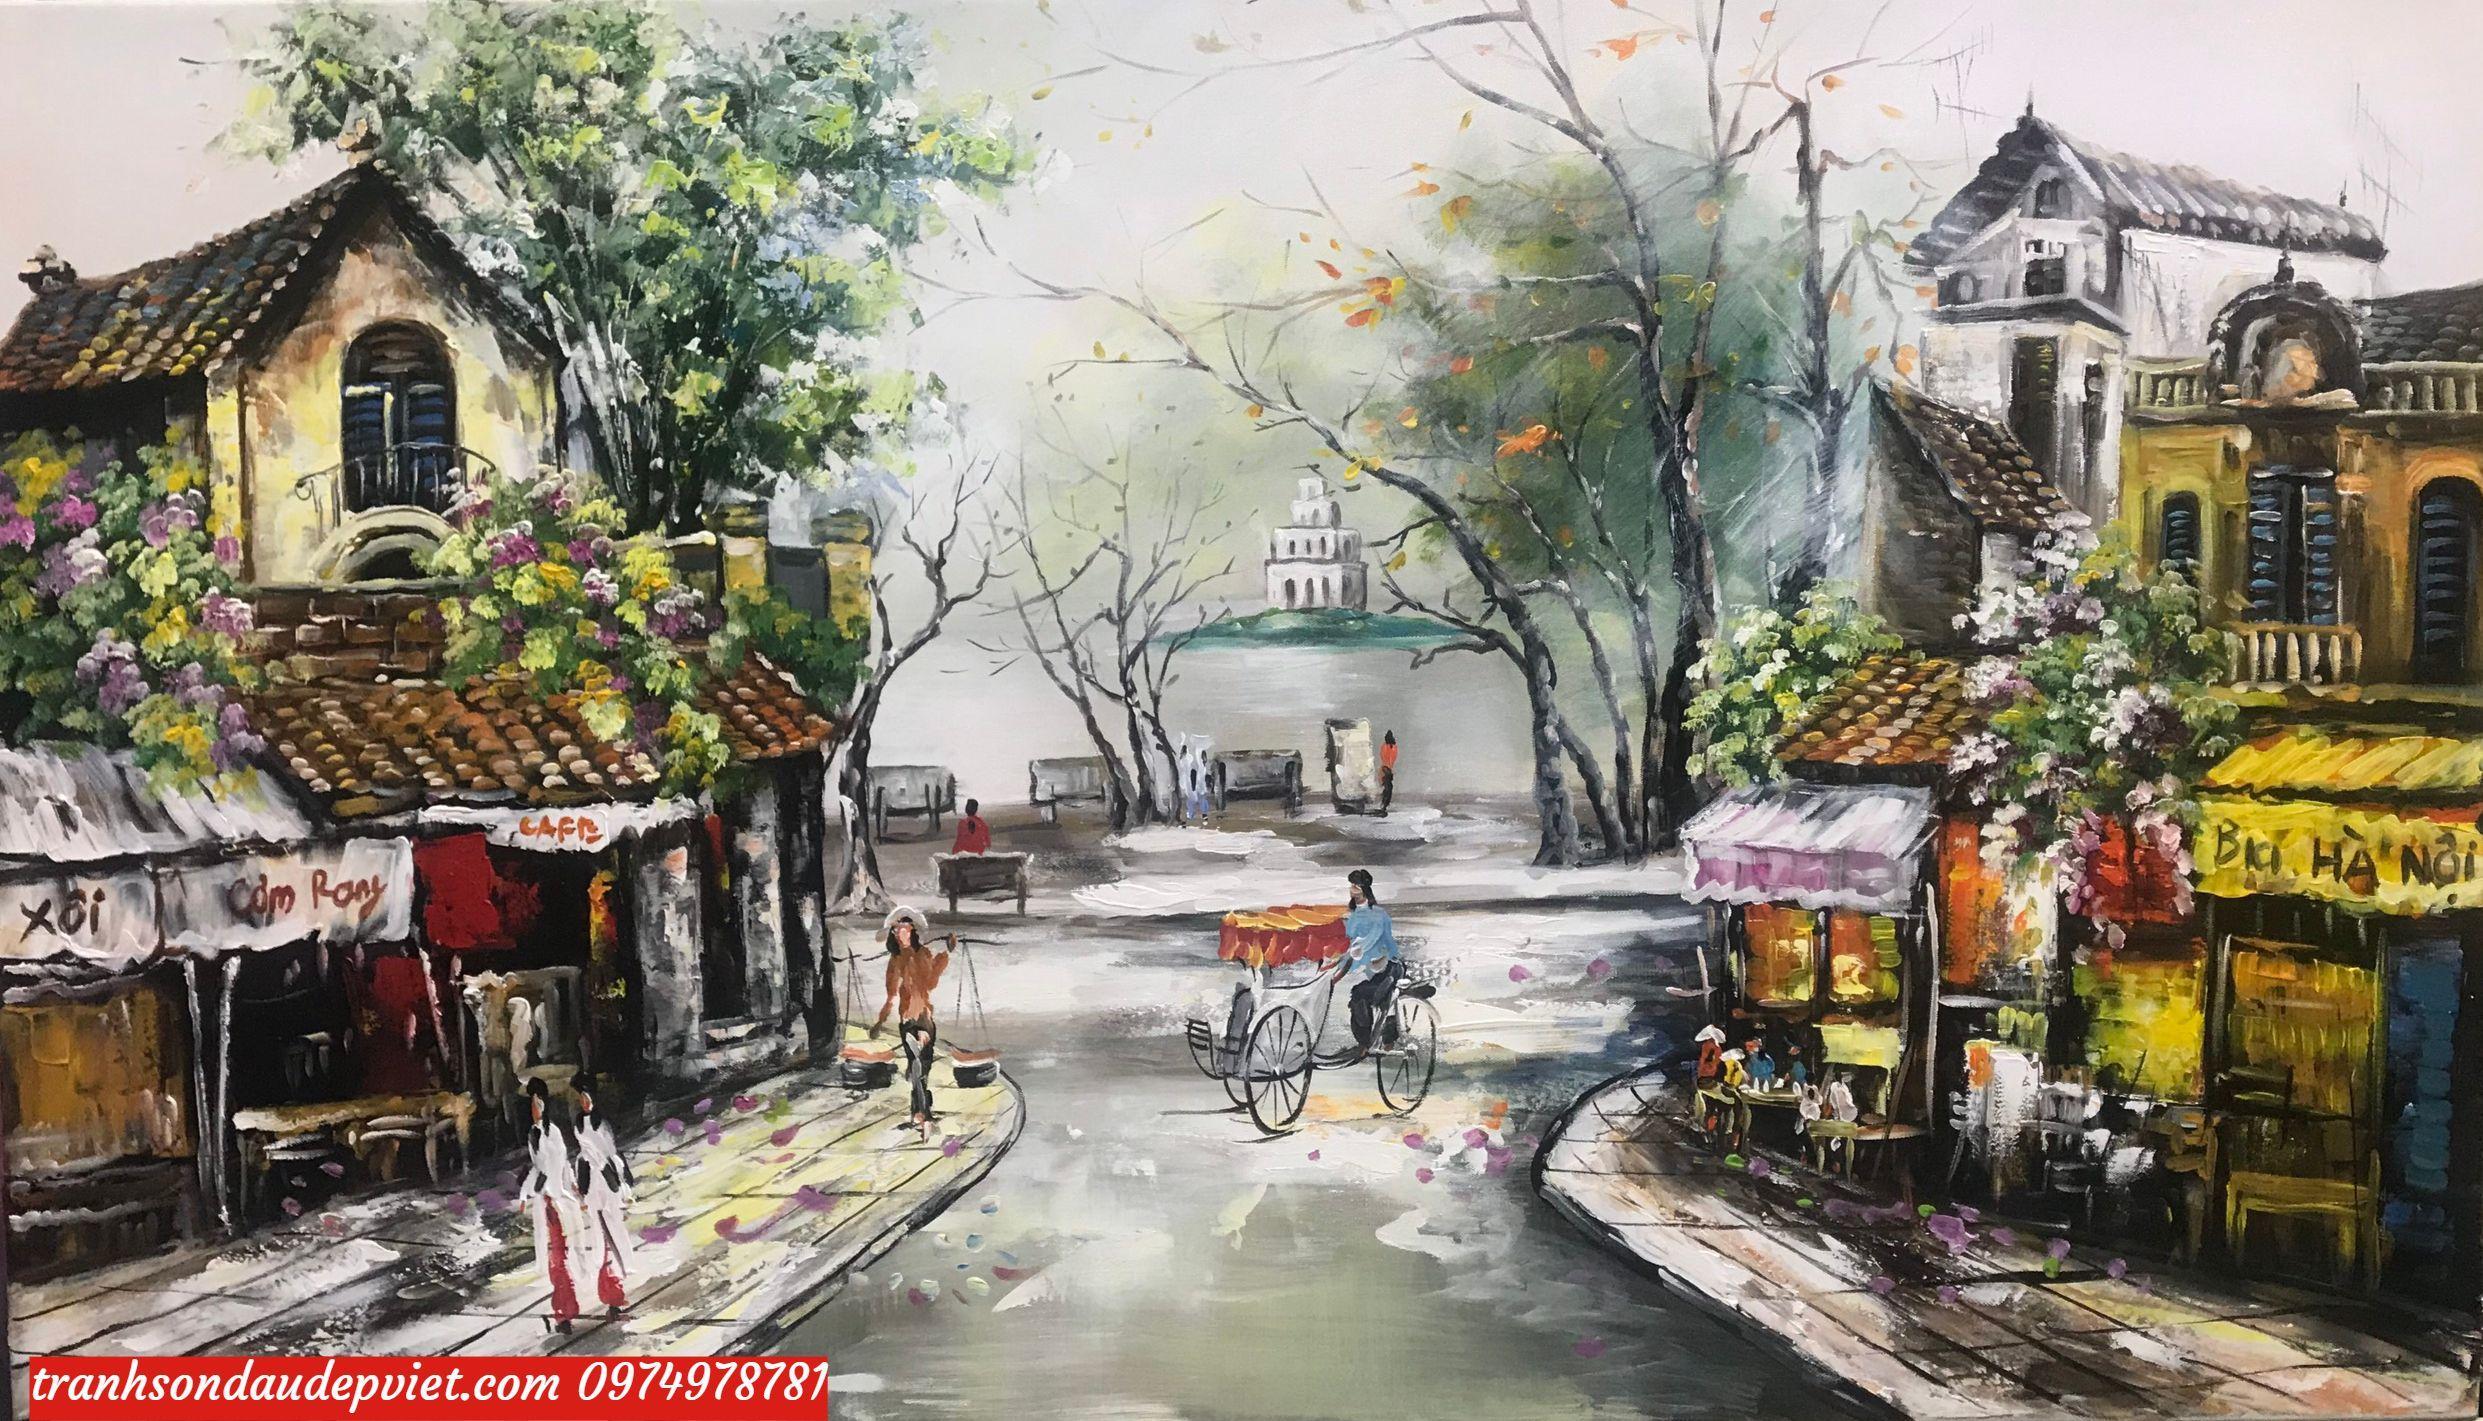
có hai người phụ nữ mặc áo dài trắng đang đi bộ ở góc trái bên dưới của bức tranh